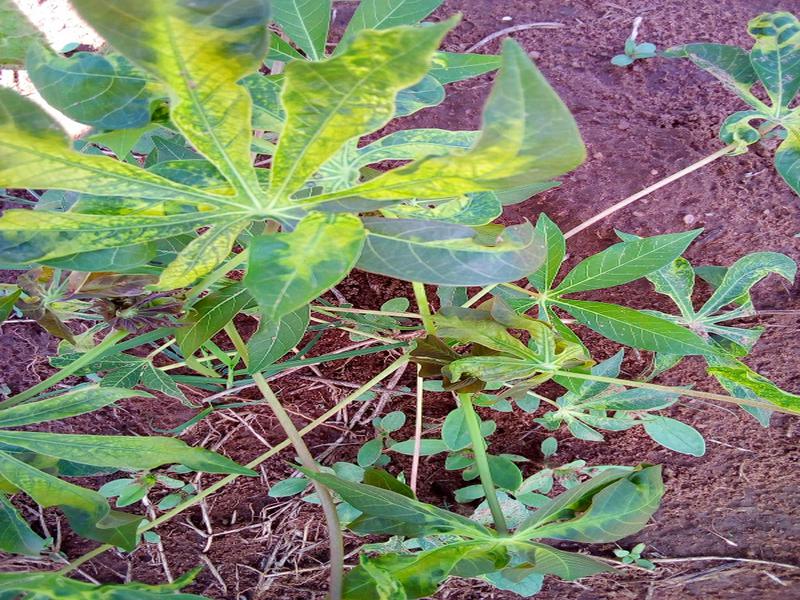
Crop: cassava
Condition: mosaic_disease